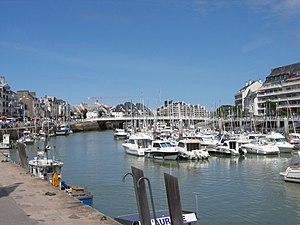
Port de plaisance du Pouliguen
La Baule-Escoublac est une commune de l'Ouest de la France, dans le département de la Loire-Atlantique, en région Pays de la Loire. Située sur le littoral atlantique, elle fait partie de la Côte d'Amour, entre Le Pouliguen et Pornichet.